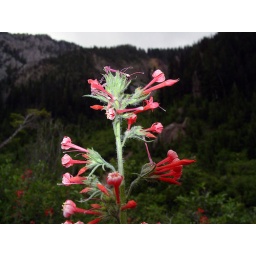
penstemon against the canyon wall